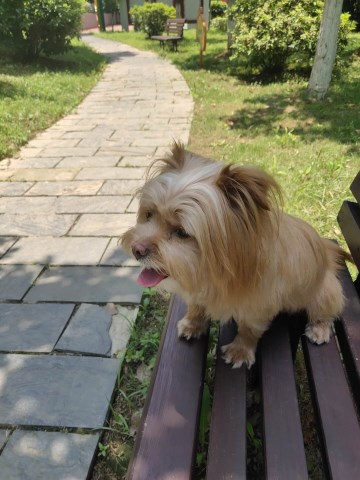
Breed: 340-n000120-Yorkshire_terrier